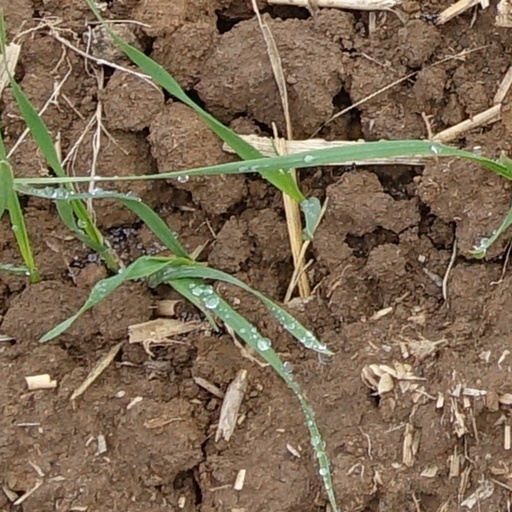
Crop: wheat